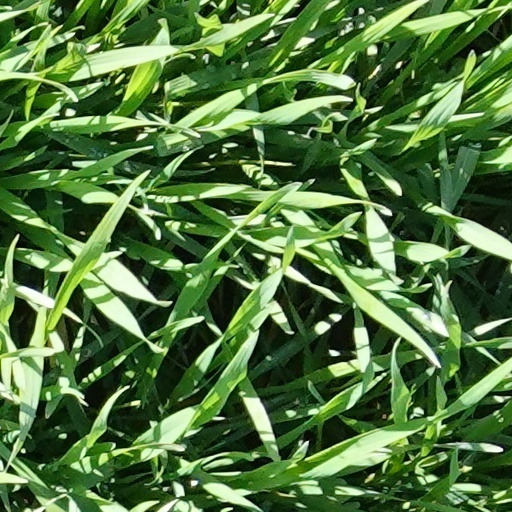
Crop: wheat